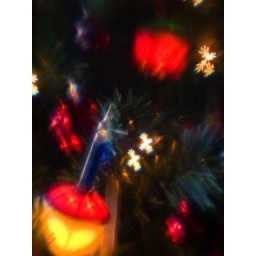
Christmas tree by Lensbaby Composer Tripod and plastic lens on last 3 or 4 shots